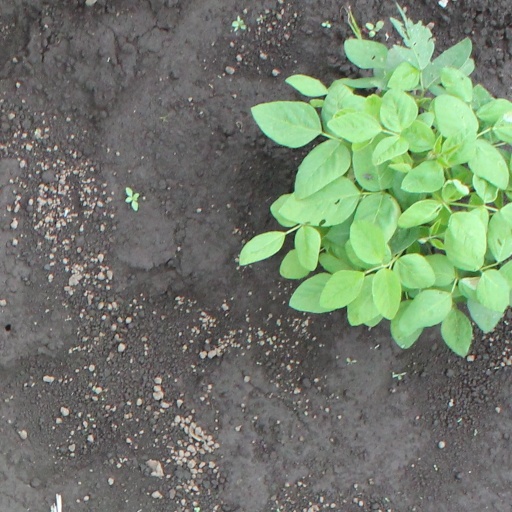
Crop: soybean